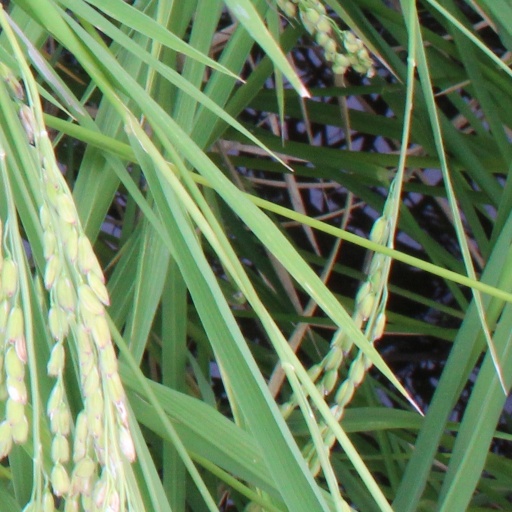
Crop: rice